Obihiro

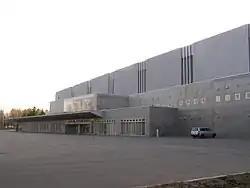
Meiji Hokkaido-Tokachi Oval

An Olympic sized indoor speed skating rink, Meiji Hokkaido-Tokachi Oval, has been completed on the west side of Obihiro. Its construction was controversial due to its large price tag. The tentative budget for the project was the equivalent of US$30 million.